St Mary's Church, South Stoneham

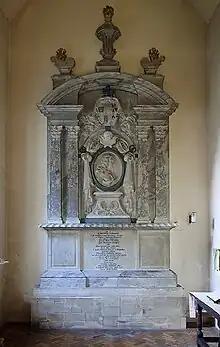
Memorial to Edmund Dummer .

Over the chancel arch are the royal arms of Charles II, dated 1660. On the south side of the chancel is the tomb of Edmund Clerke who was clerk to His Majesty's Privy Seal and died in 1632, and his wife Anne: their figures are kneeling under a canopy, with those of four sons and eight daughters on the base of the monument. Opposite this is a tomb dated from about 1540.